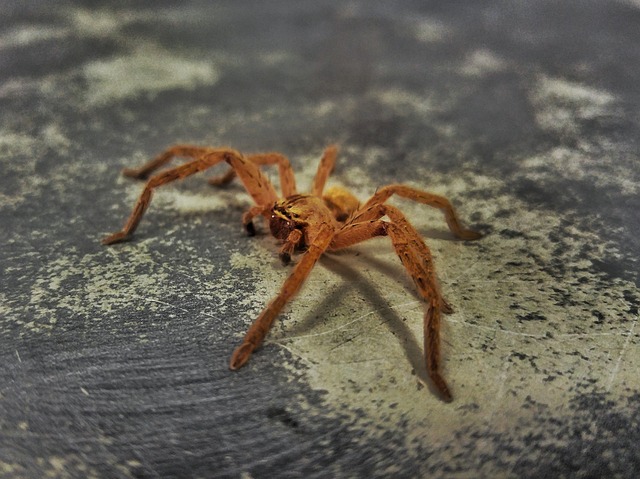
Label: spider